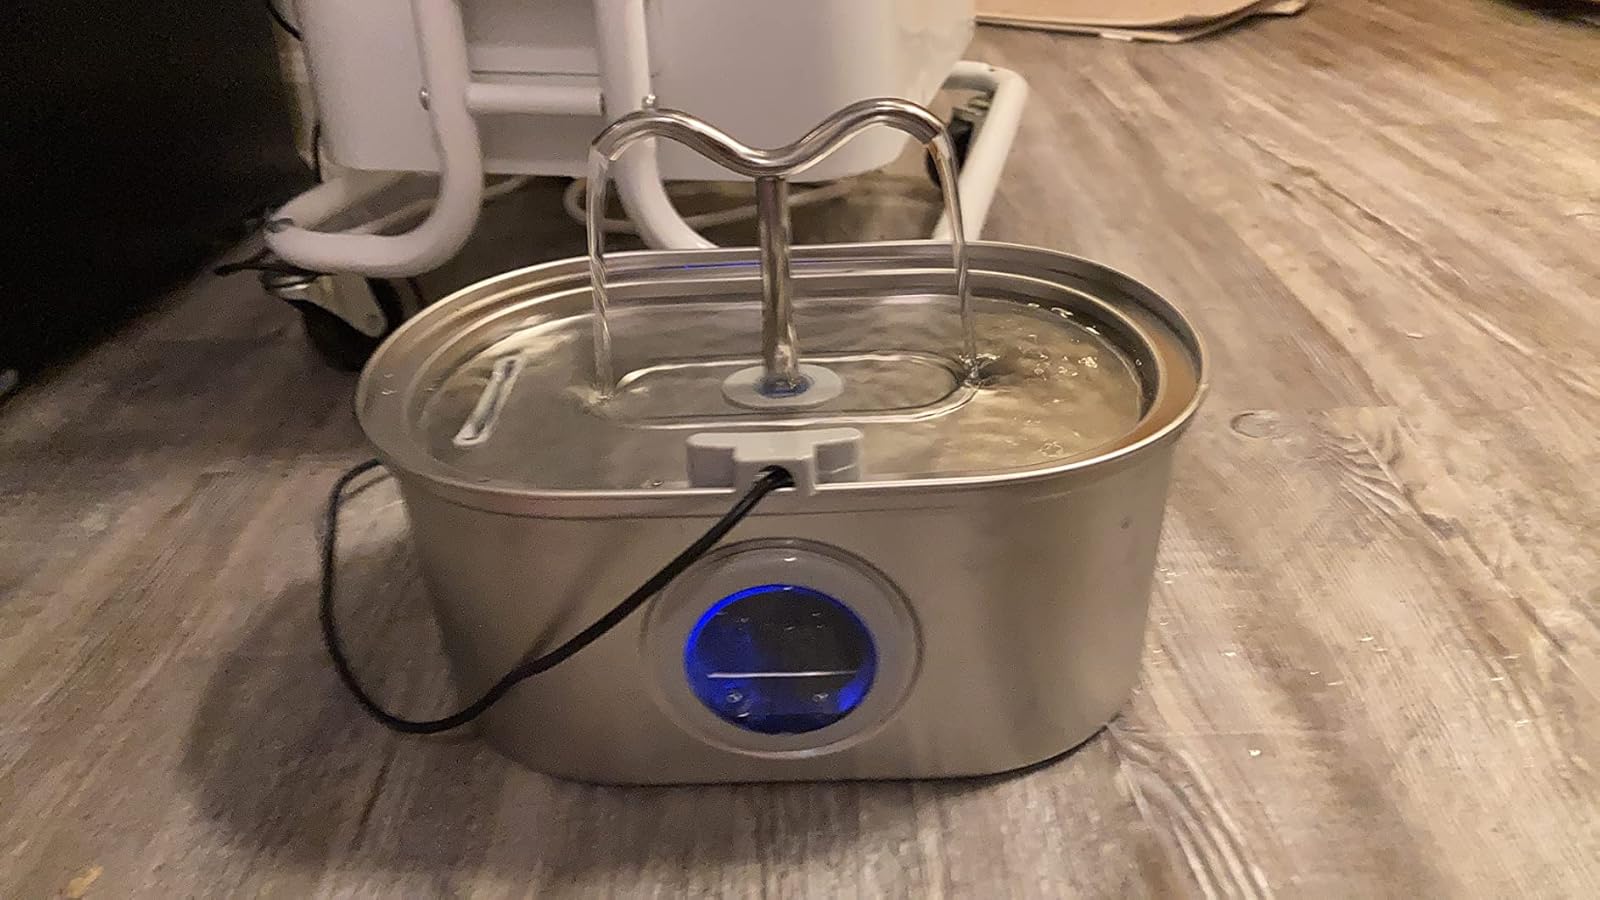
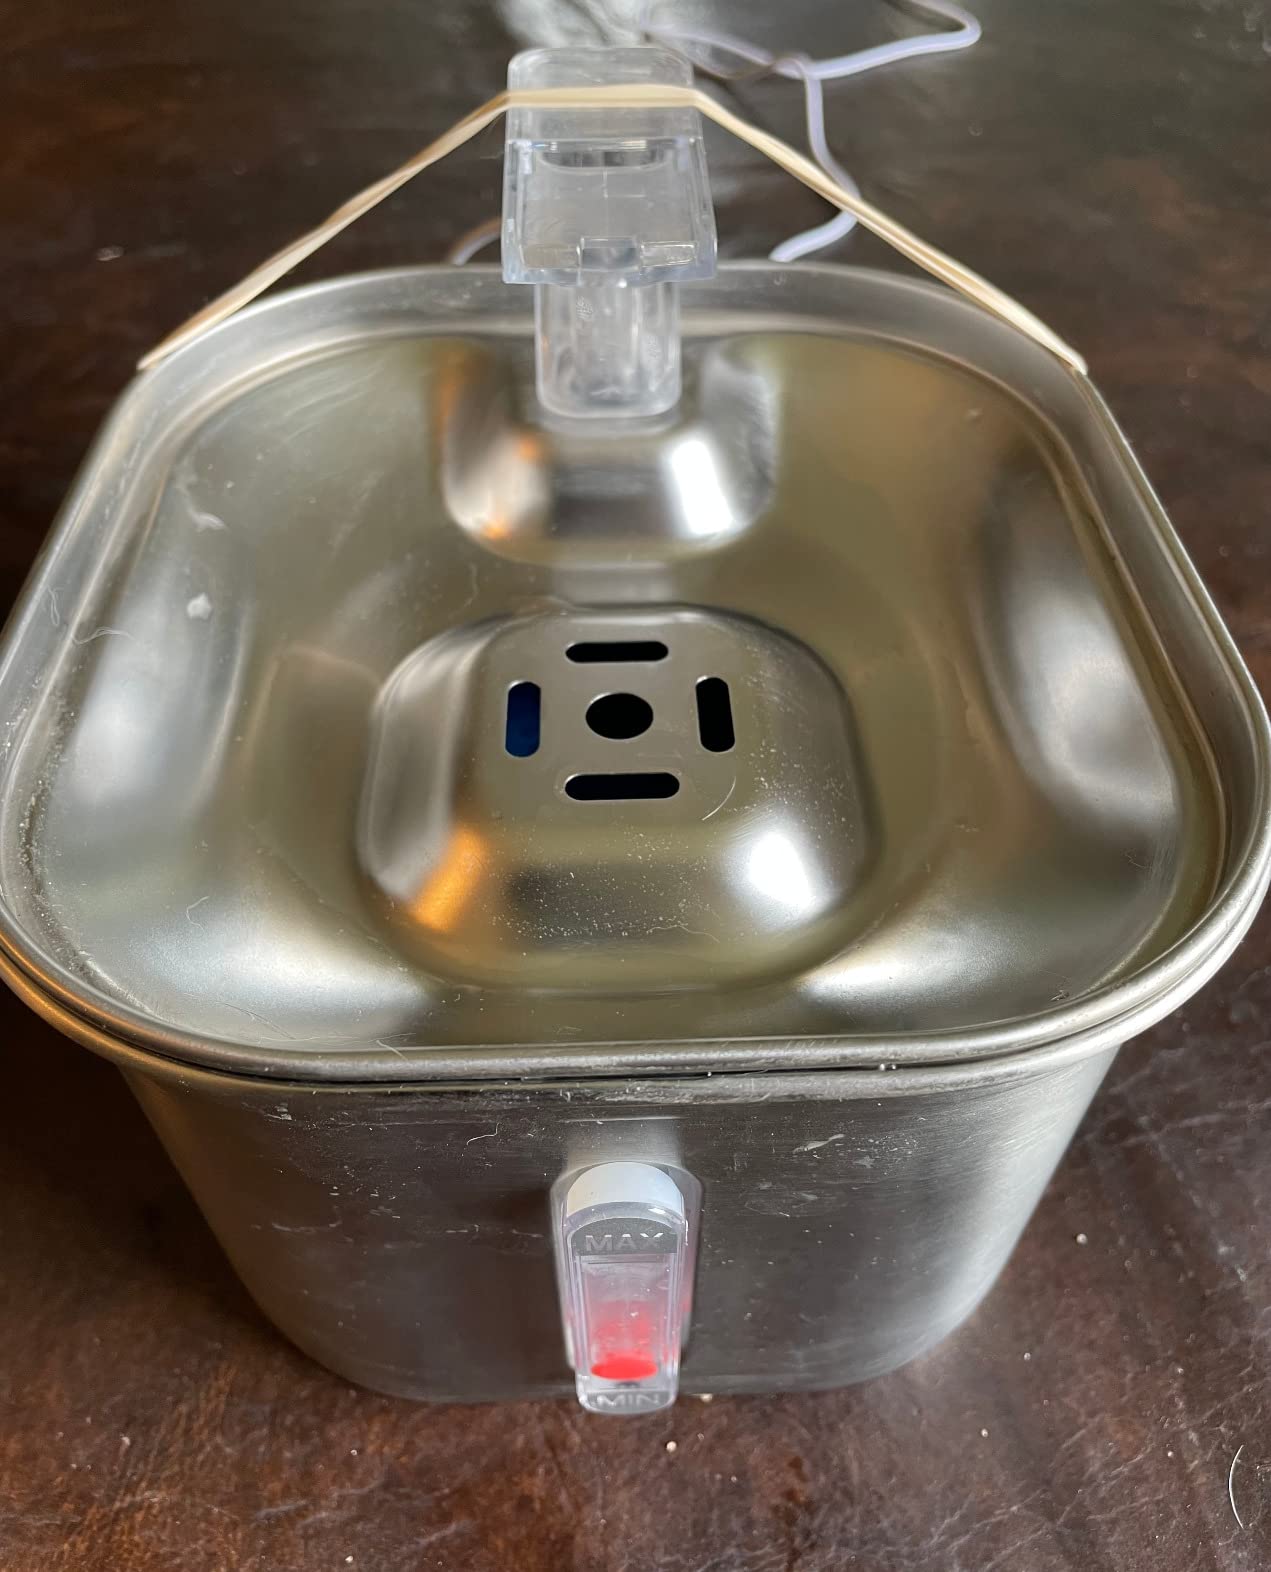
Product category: items_bowl
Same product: no